Nyasaland Volunteer Reserve

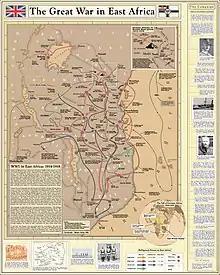
A map showing British and German movements in East Africa during the war

The NVR were deployed during the Chilembwe uprising, a rebellion against British colonial rule launched by African preacher John Chilembwe. It began with an attack on the Bruce Estates at Magomero on 23 January 1915, apparently in an attempt to seize the NVR arsenal there, during which three European planters were killed. European civilians withdrew to fortified locations in Blantyre, Limbe, Zomba, Cholo, Mlanje and elsewhere while armed parties of the NVR, KAR, colonial police and civilians carried out patrols, some by motorcycle.